Saint-Puy

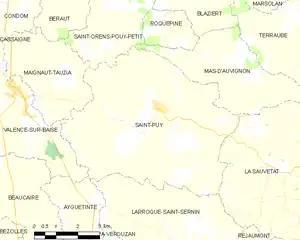
Saint-Puy and its surrounding communes

Saint-Puy was the home of the gentleman soldier Blaise de Monluc.